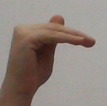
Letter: khaa